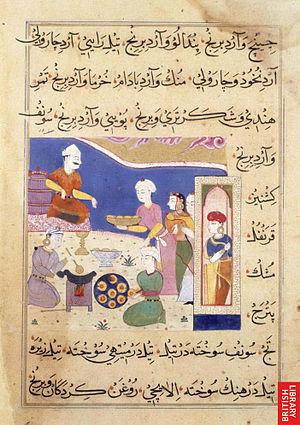
Le sultanat de Malwa était un royaume de la fin du Moyen Âge, probablement d'origine turcique, situé dans la région de Malva, dans l'état actuel du Madhya Pradesh, en Inde, en 1392–1562.